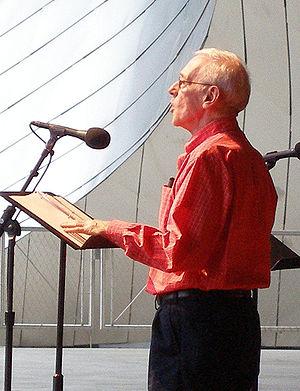
Charles John Mahoney est un acteur américain d'origine britannique, né le 20 juin 1940 à Blackpool et mort le 4 février 2018 à Chicago.